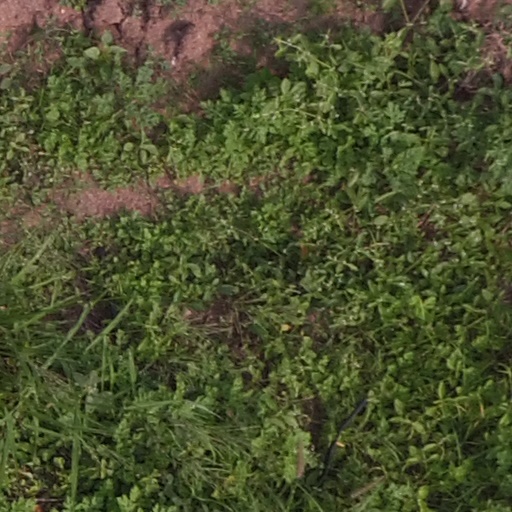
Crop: maize; corn